Rebecca Hey

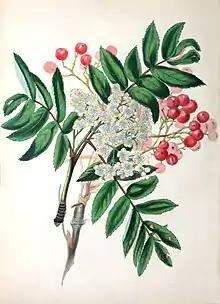
Plate from "Sylvan Musings; or The Spirit of the Woods" by Rebecca Hey (1837)

Rebecca Hey's first book was called "The Moral of Flowers," which was an encyclopaedia of English flowers. Each article was written by her and was preceded by a colour engraving of a painting of the flower by artist William Clark, former draughtsman and engraver of the London Horticultural Society. In the preface Hey credits the authors Sir J. E. Smith and Mr Drummond for the botanical information included in the descriptions. "Moral of Flowers" focuses on flower poems that convey religious and moral messages, with a modest amount of botanical information including flowers' scientific names. Hey’s purpose is to “draw such a moral from each flower that is introduced as its appearance, habits, or properties might be supposed to suggest". The book was popular and was reprinted in 1835 and 1849.